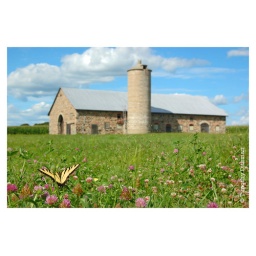
A Tiger Swallowtail butterfly sits on a clover blossom in the field of the old stone barn; Chase, WI